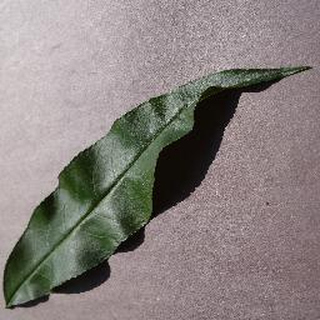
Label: healthy_peach